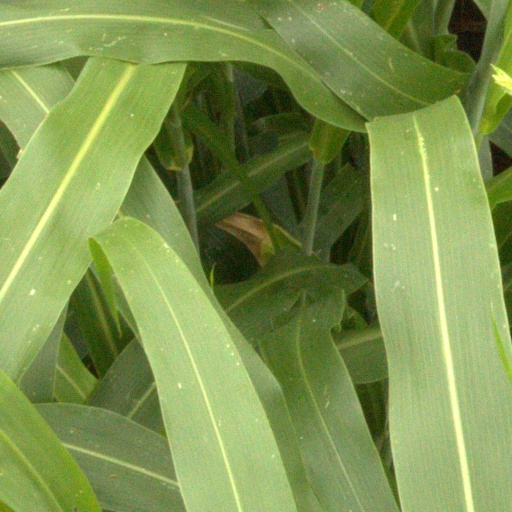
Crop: sorghum